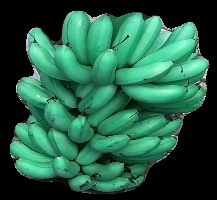
Variety: rasbale
Grade: grade1